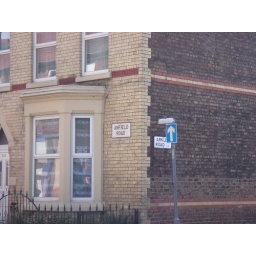
The road too the greatest ground in the world LOL